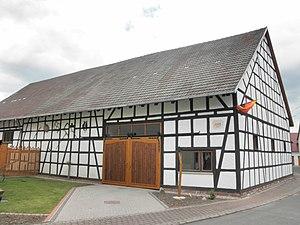
Nottleben est une commune allemande de l'arrondissement de Gotha en Thuringe, faisant partie de la communauté d'administration Nesseaue.